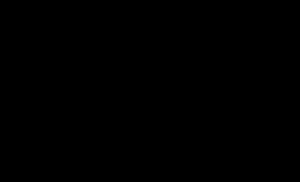
L’algorithme de Pohlig-Hellman est un algorithme pour résoudre le problème du logarithme discret. Il divise un PLD en sous-problèmes et utilise ensuite les résultats de ces sous-problèmes pour construire la solution.